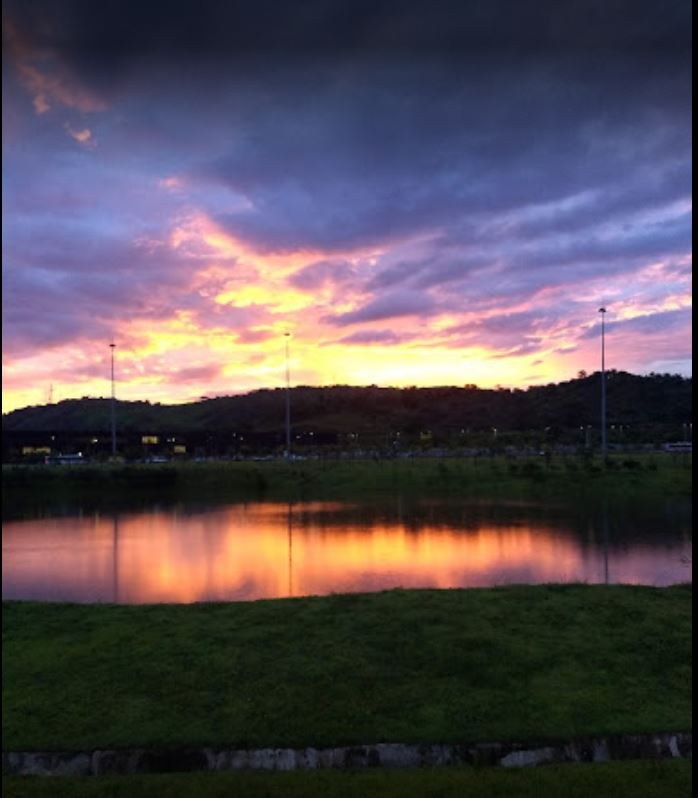
Fire: no
Smoke: no